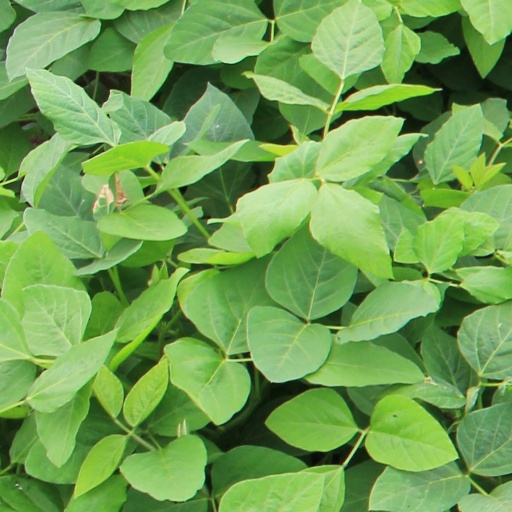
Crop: soybean